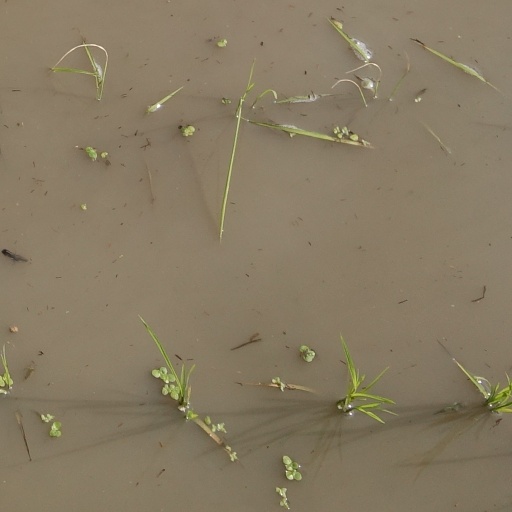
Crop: rice